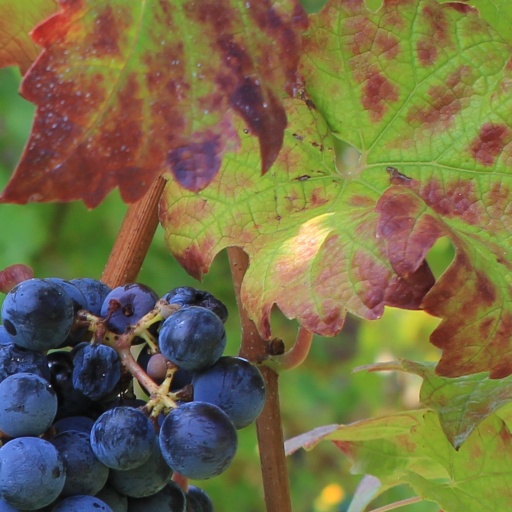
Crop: grape